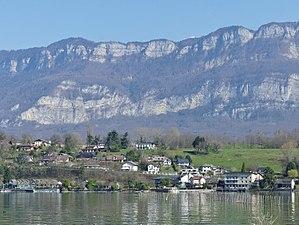
Vue, depuis la plage des Mottets, du hameau de Terre-Nue, à Viviers-du-Lac près d'Aix-les-Bains, en Savoie.
Viviers-du-Lac est une commune française située dans le département de la Savoie, en région Auvergne-Rhône-Alpes.